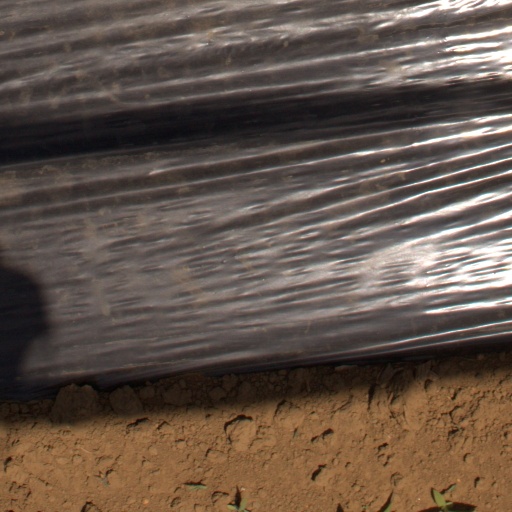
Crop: Jerusalem artichoke